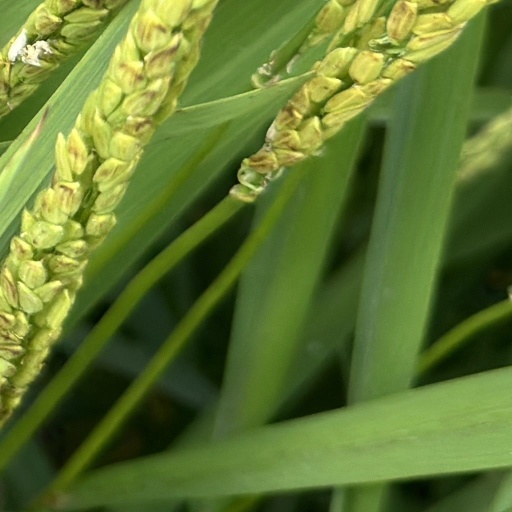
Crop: rice